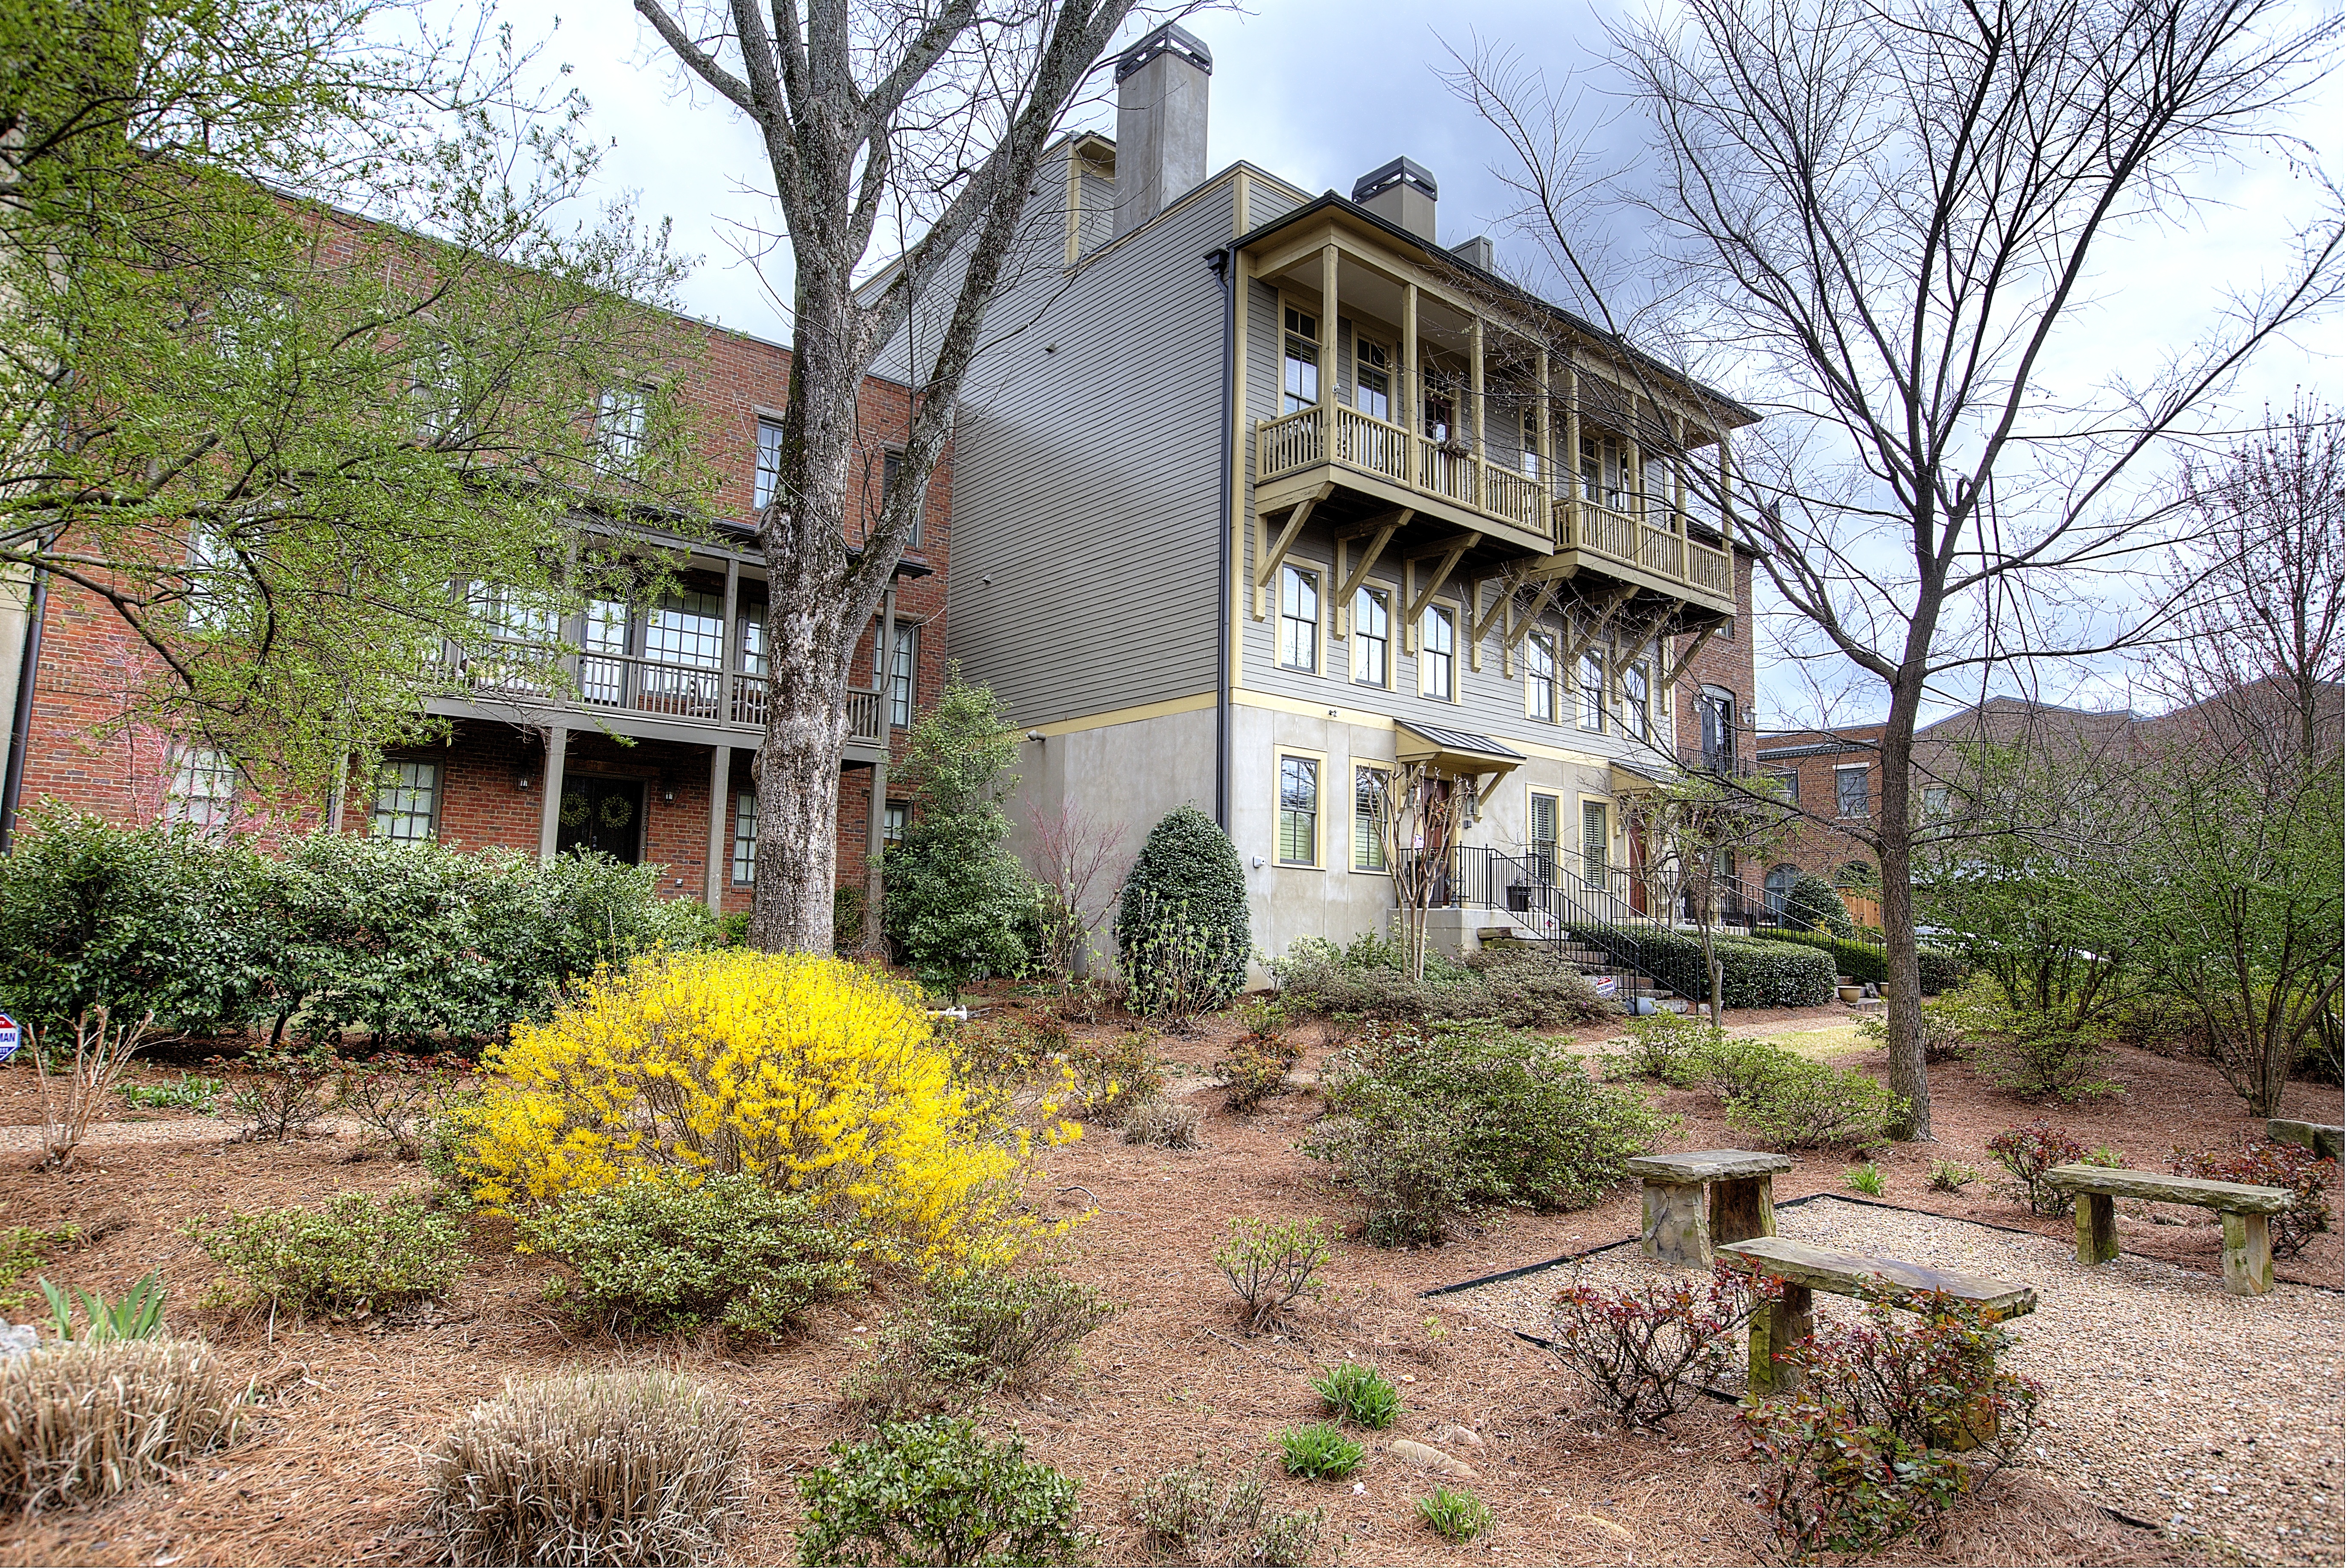
mansion, house, flower, building, home, downtown, balcony, cottage, property, garden, apartment, rental, courtyard, complex, estate, yard, development, neighbourhood, real estate, home for sale, townhome, norcross ga, townhome for sale, seven norcross, downtown norcross